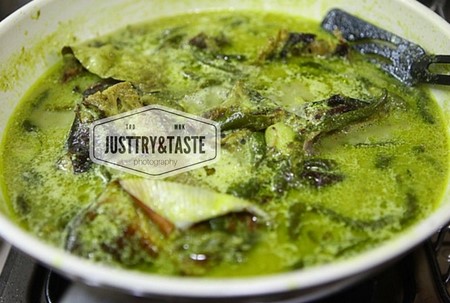
Label: gulai_ikan